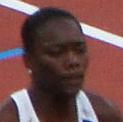
Age: 19